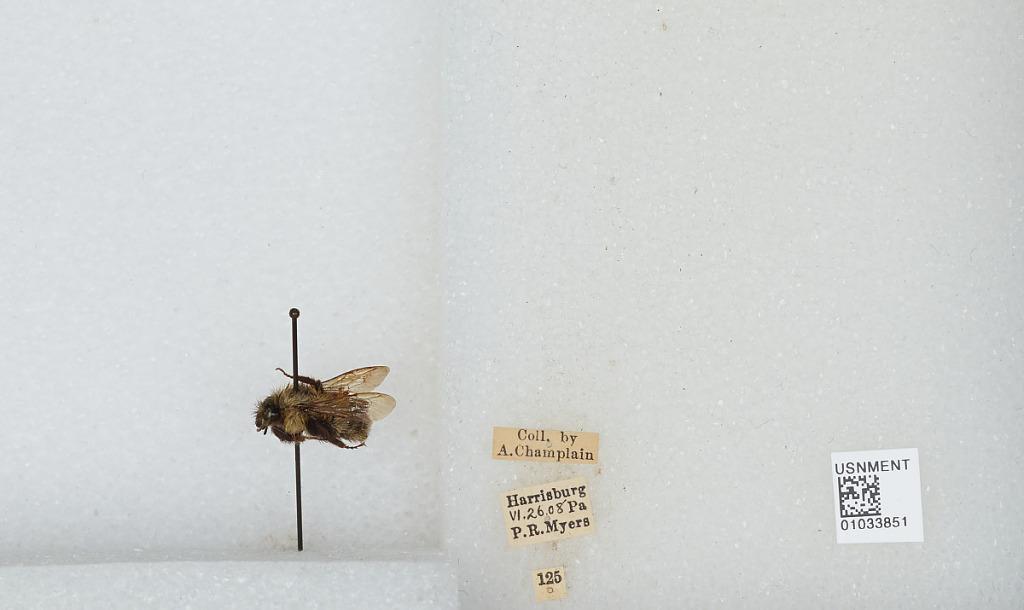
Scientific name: Bombus (Pyrobombus) vagans vagans Smith
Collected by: Champlain & P. Myers
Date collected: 1908-6-26
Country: United States
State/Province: Pennsylvania
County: Dauphin
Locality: Harrisburg
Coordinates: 40.2737, -76.8844